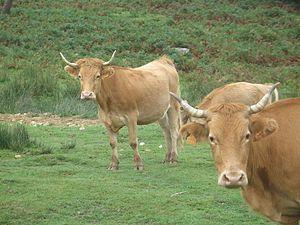
Betizu est le nom d'une race de vache sauvage qui vit en montagne basque dans les Pyrénées.